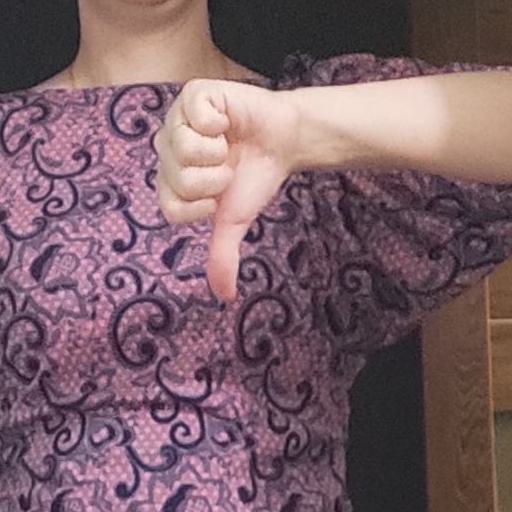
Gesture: dislike